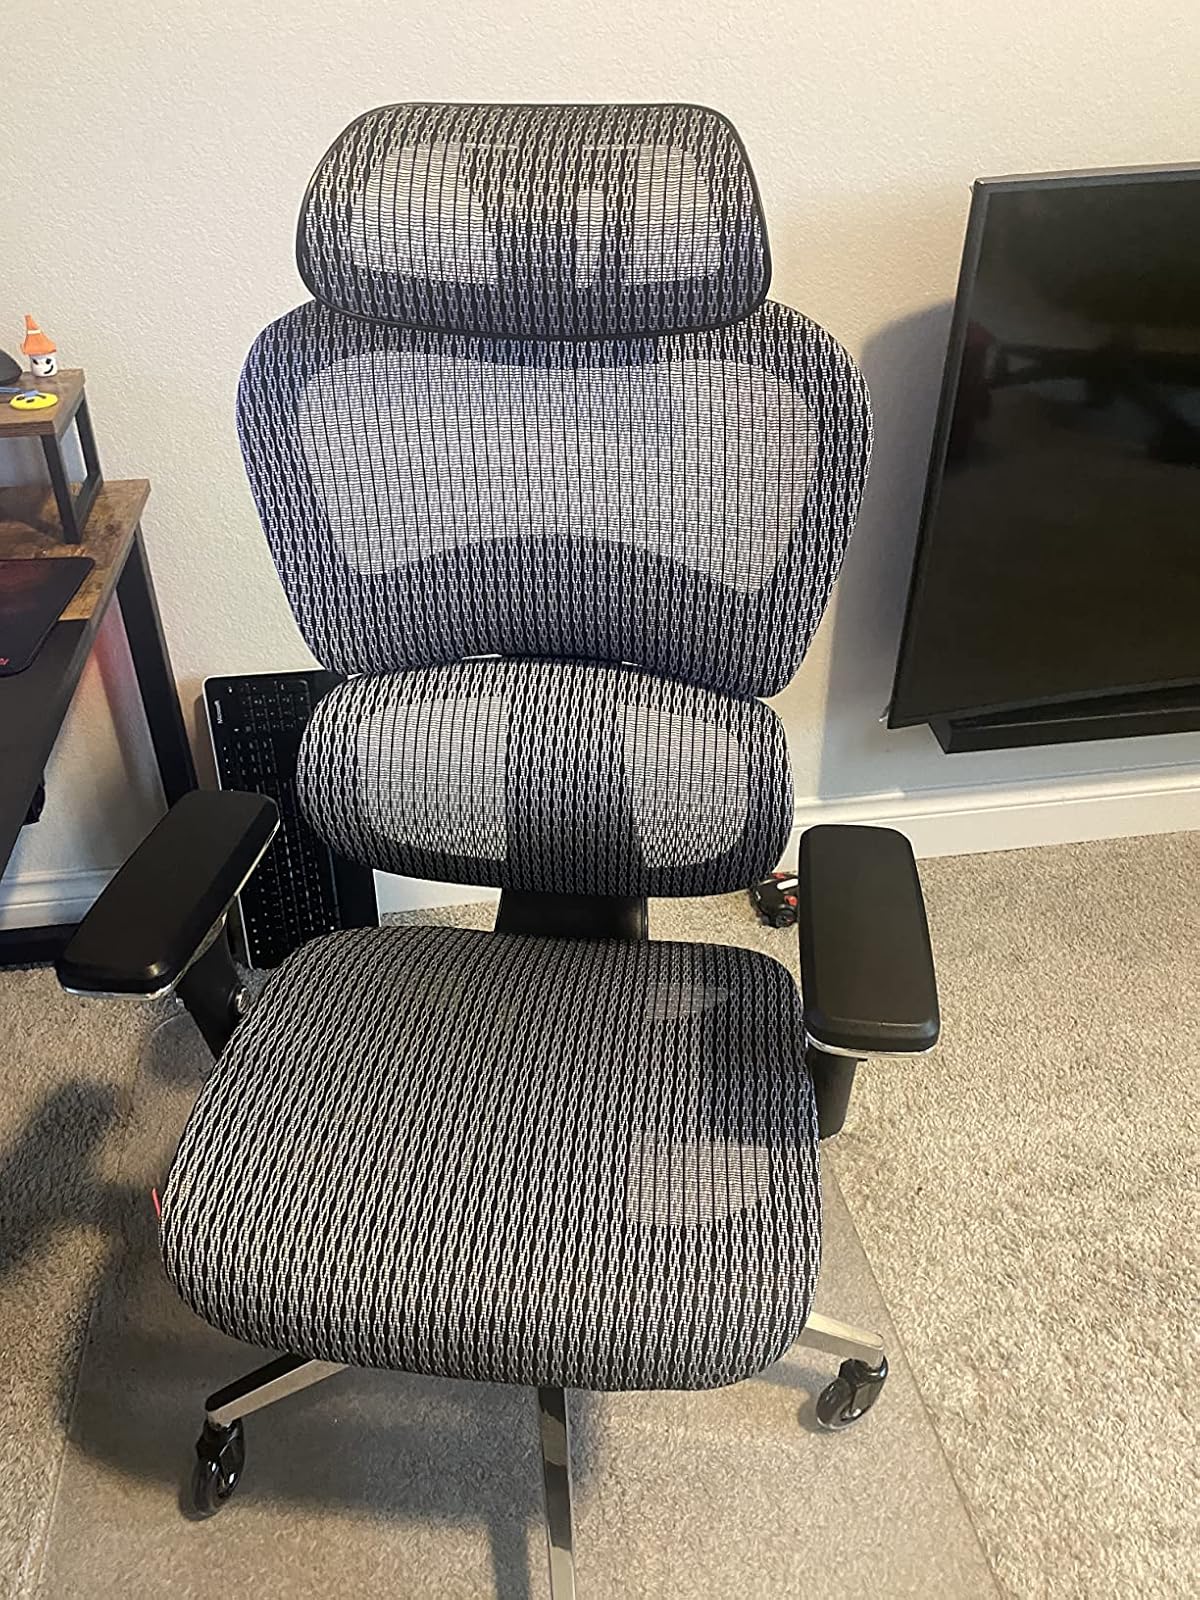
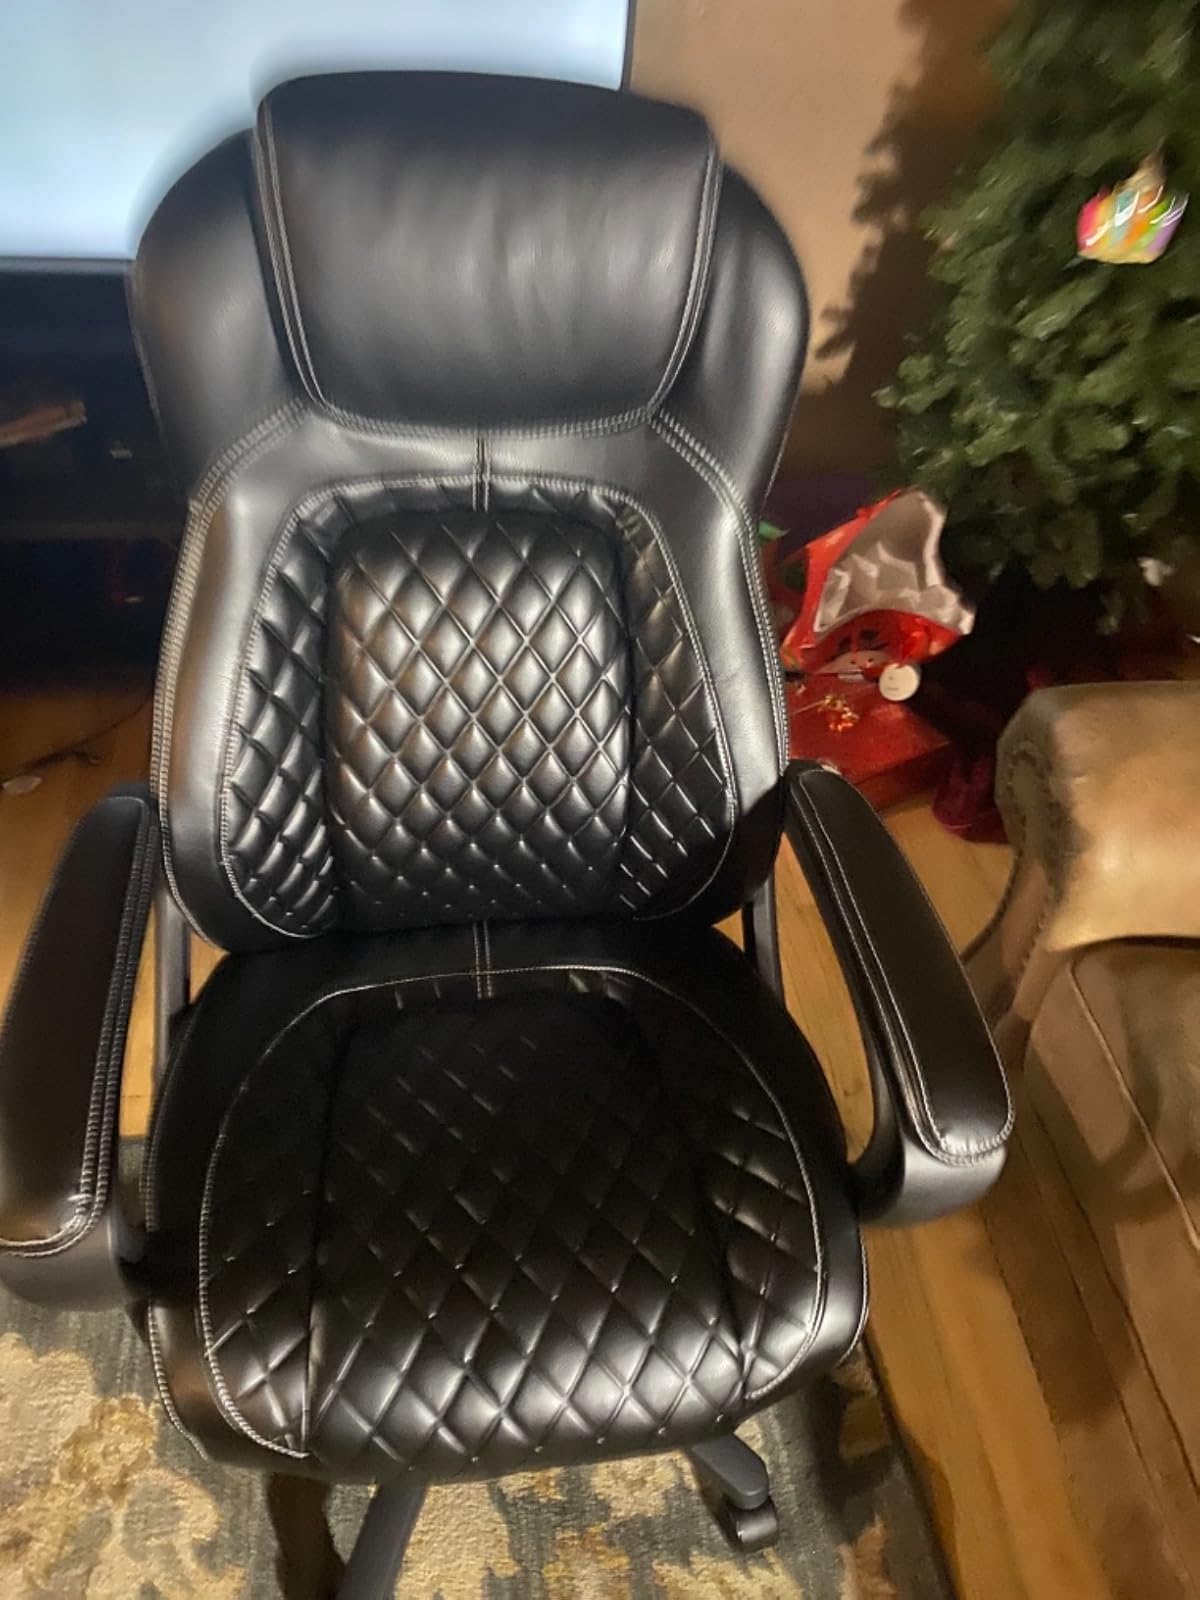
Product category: items_chair
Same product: no